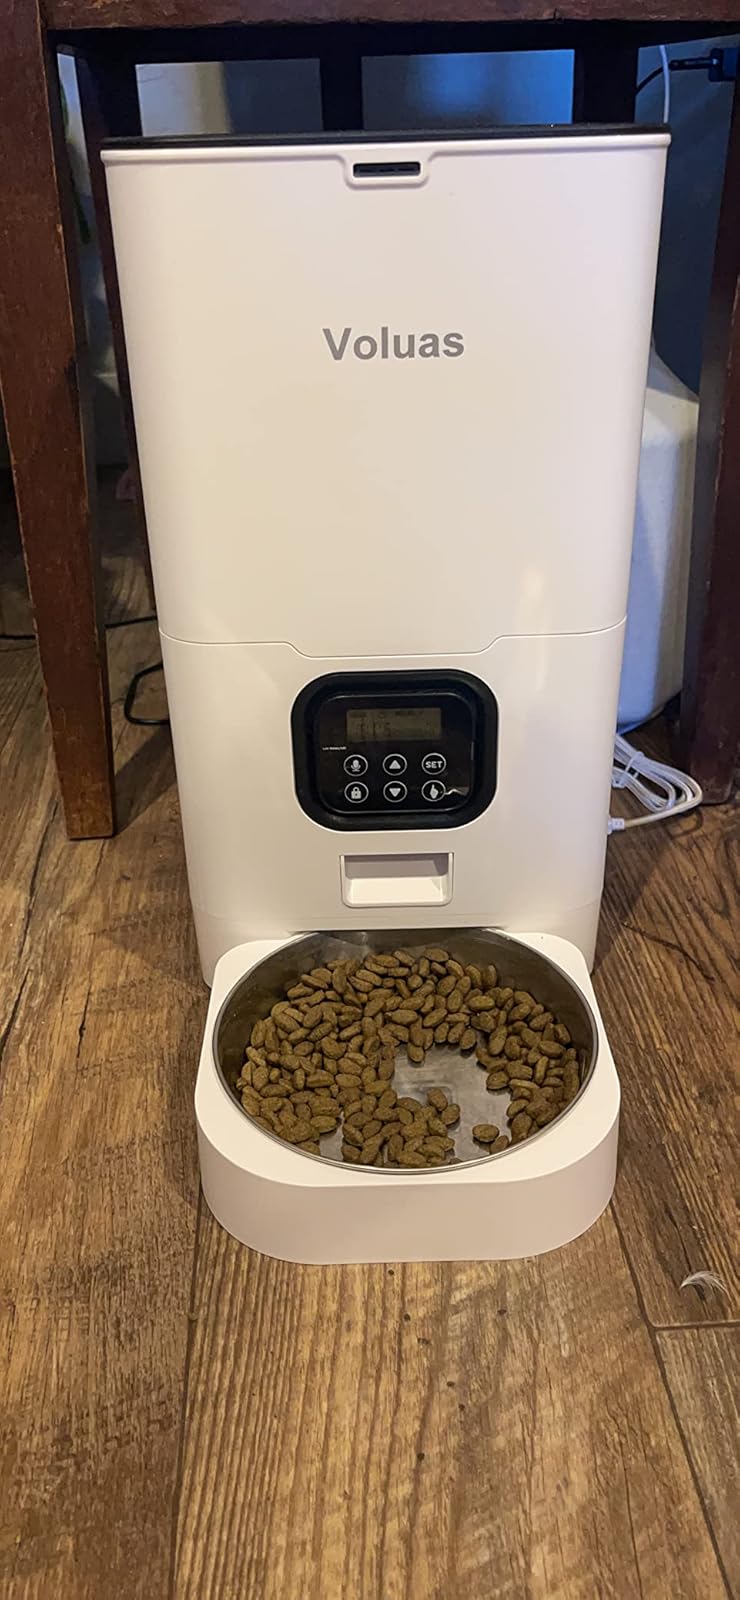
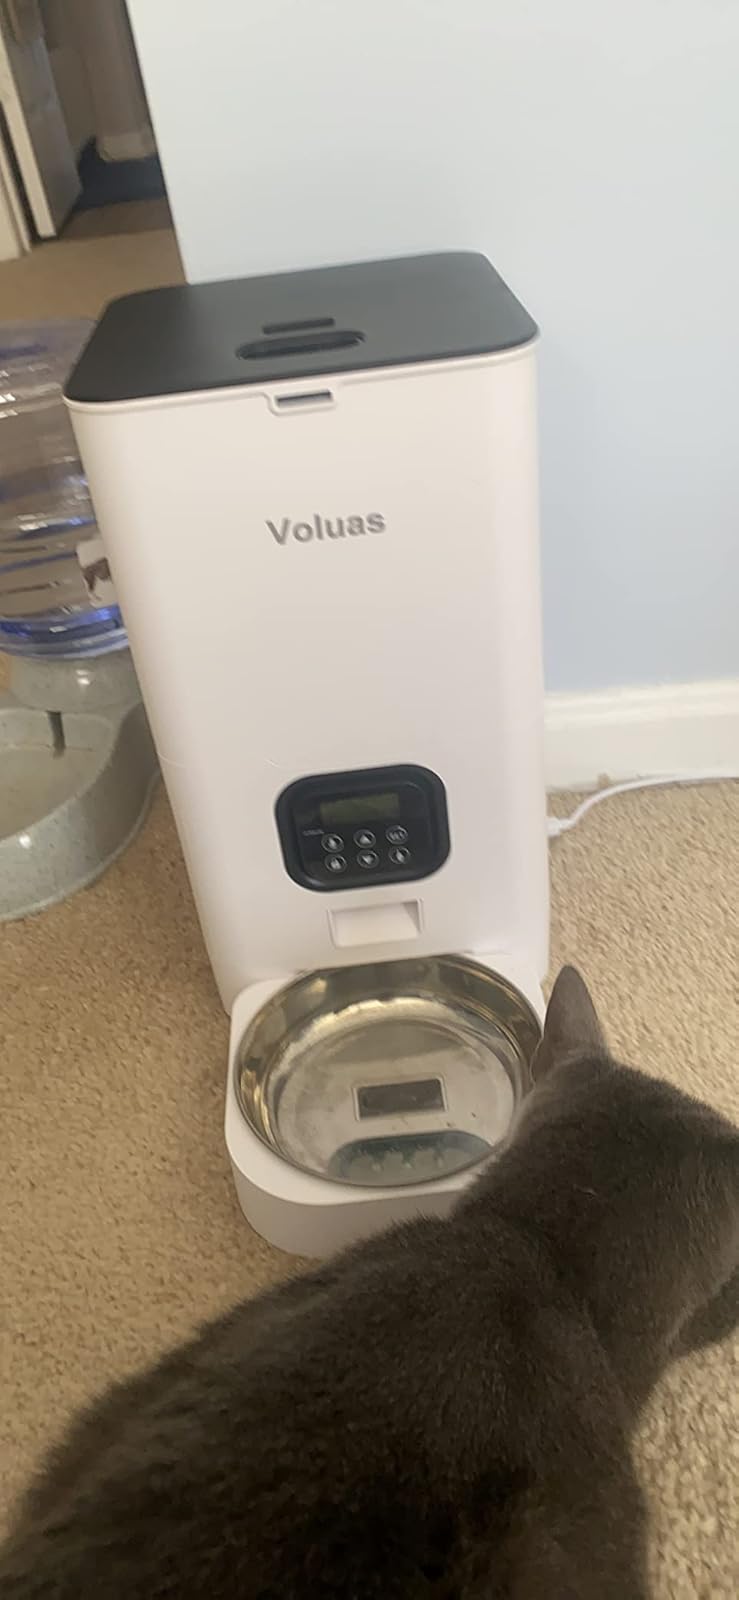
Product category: items_feeder
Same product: yes